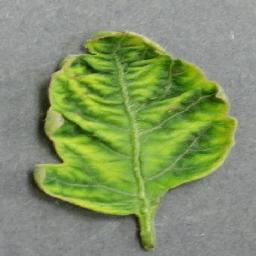
Label: Tomato___Tomato_Yellow_Leaf_Curl_Virus